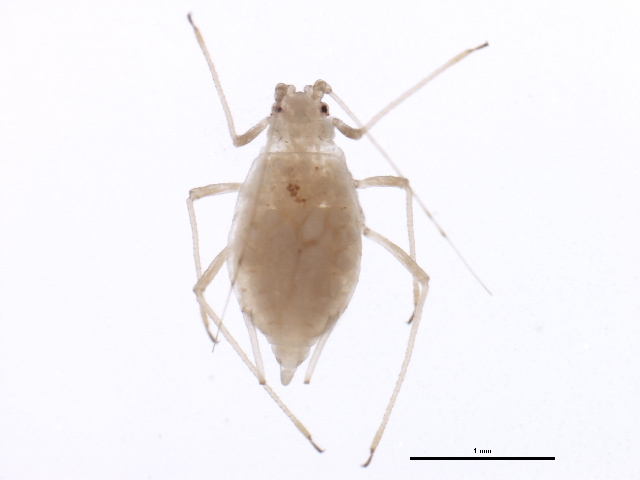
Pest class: green_peach_aphid